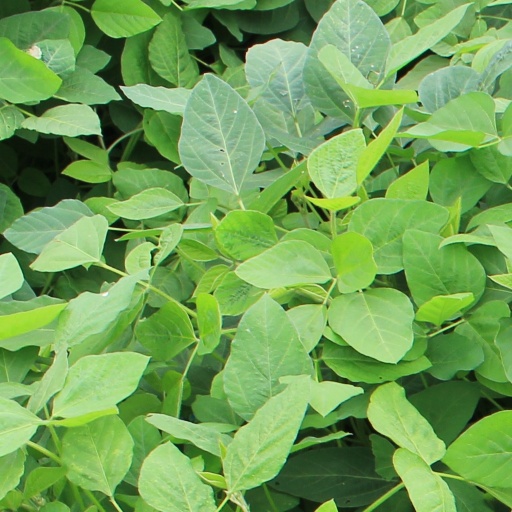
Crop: soybean